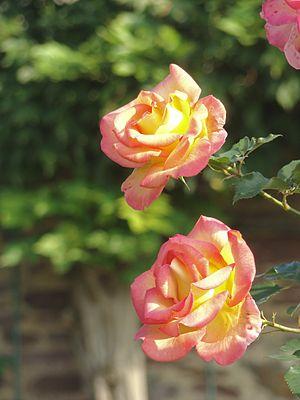
Rose 'Jean Piat' au jardin botanique du Parc du Thabor.
Michel Adam est un rosiériste français dont les pépinières sont situées à Liffré.